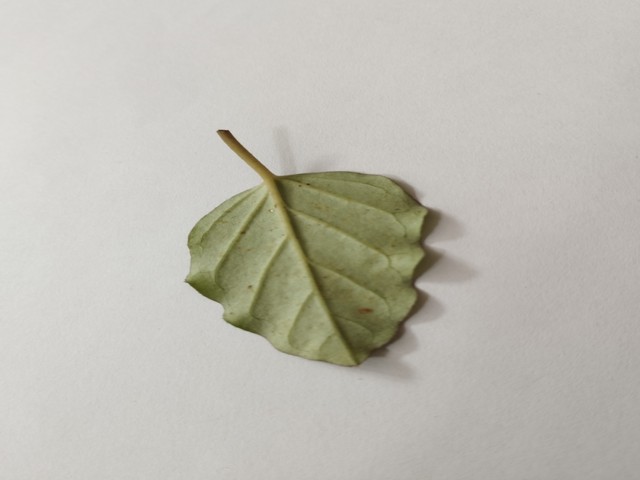
Plant: punarnava